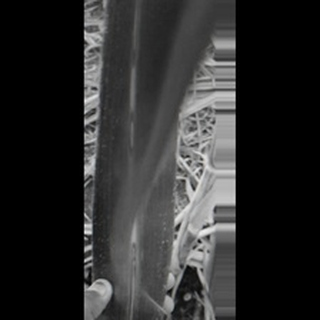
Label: sugarcane_yellow_leaf_disease